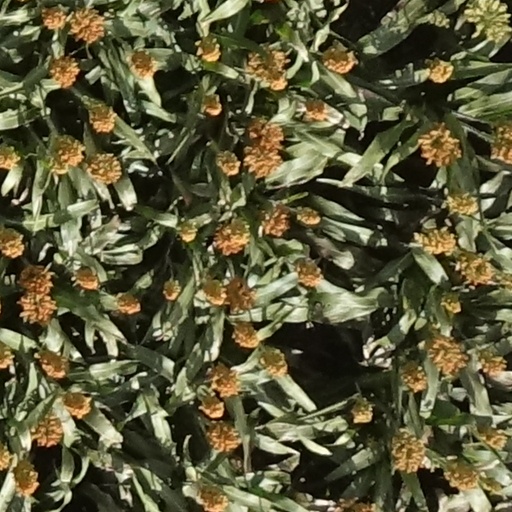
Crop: sorghum